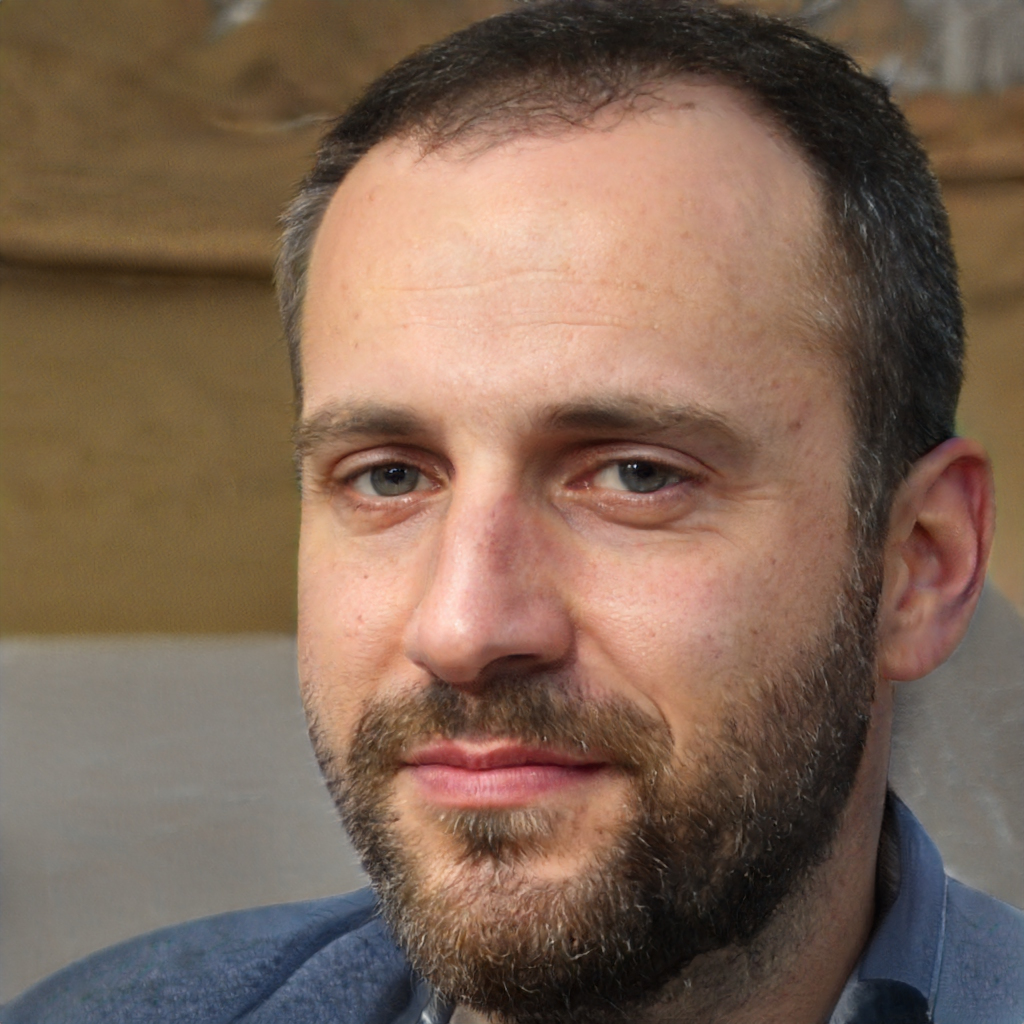
Gender: Male